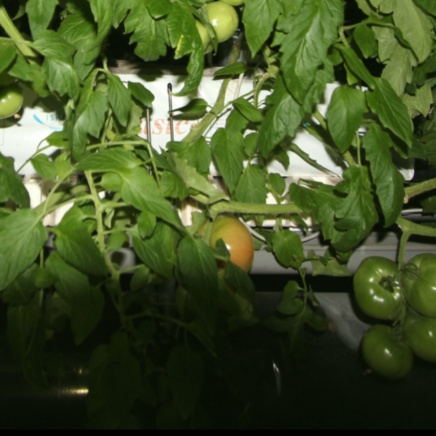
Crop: tomato